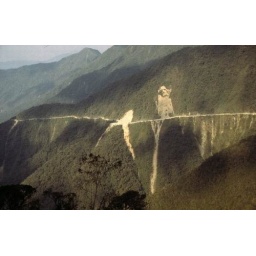
mountain road in bolivia